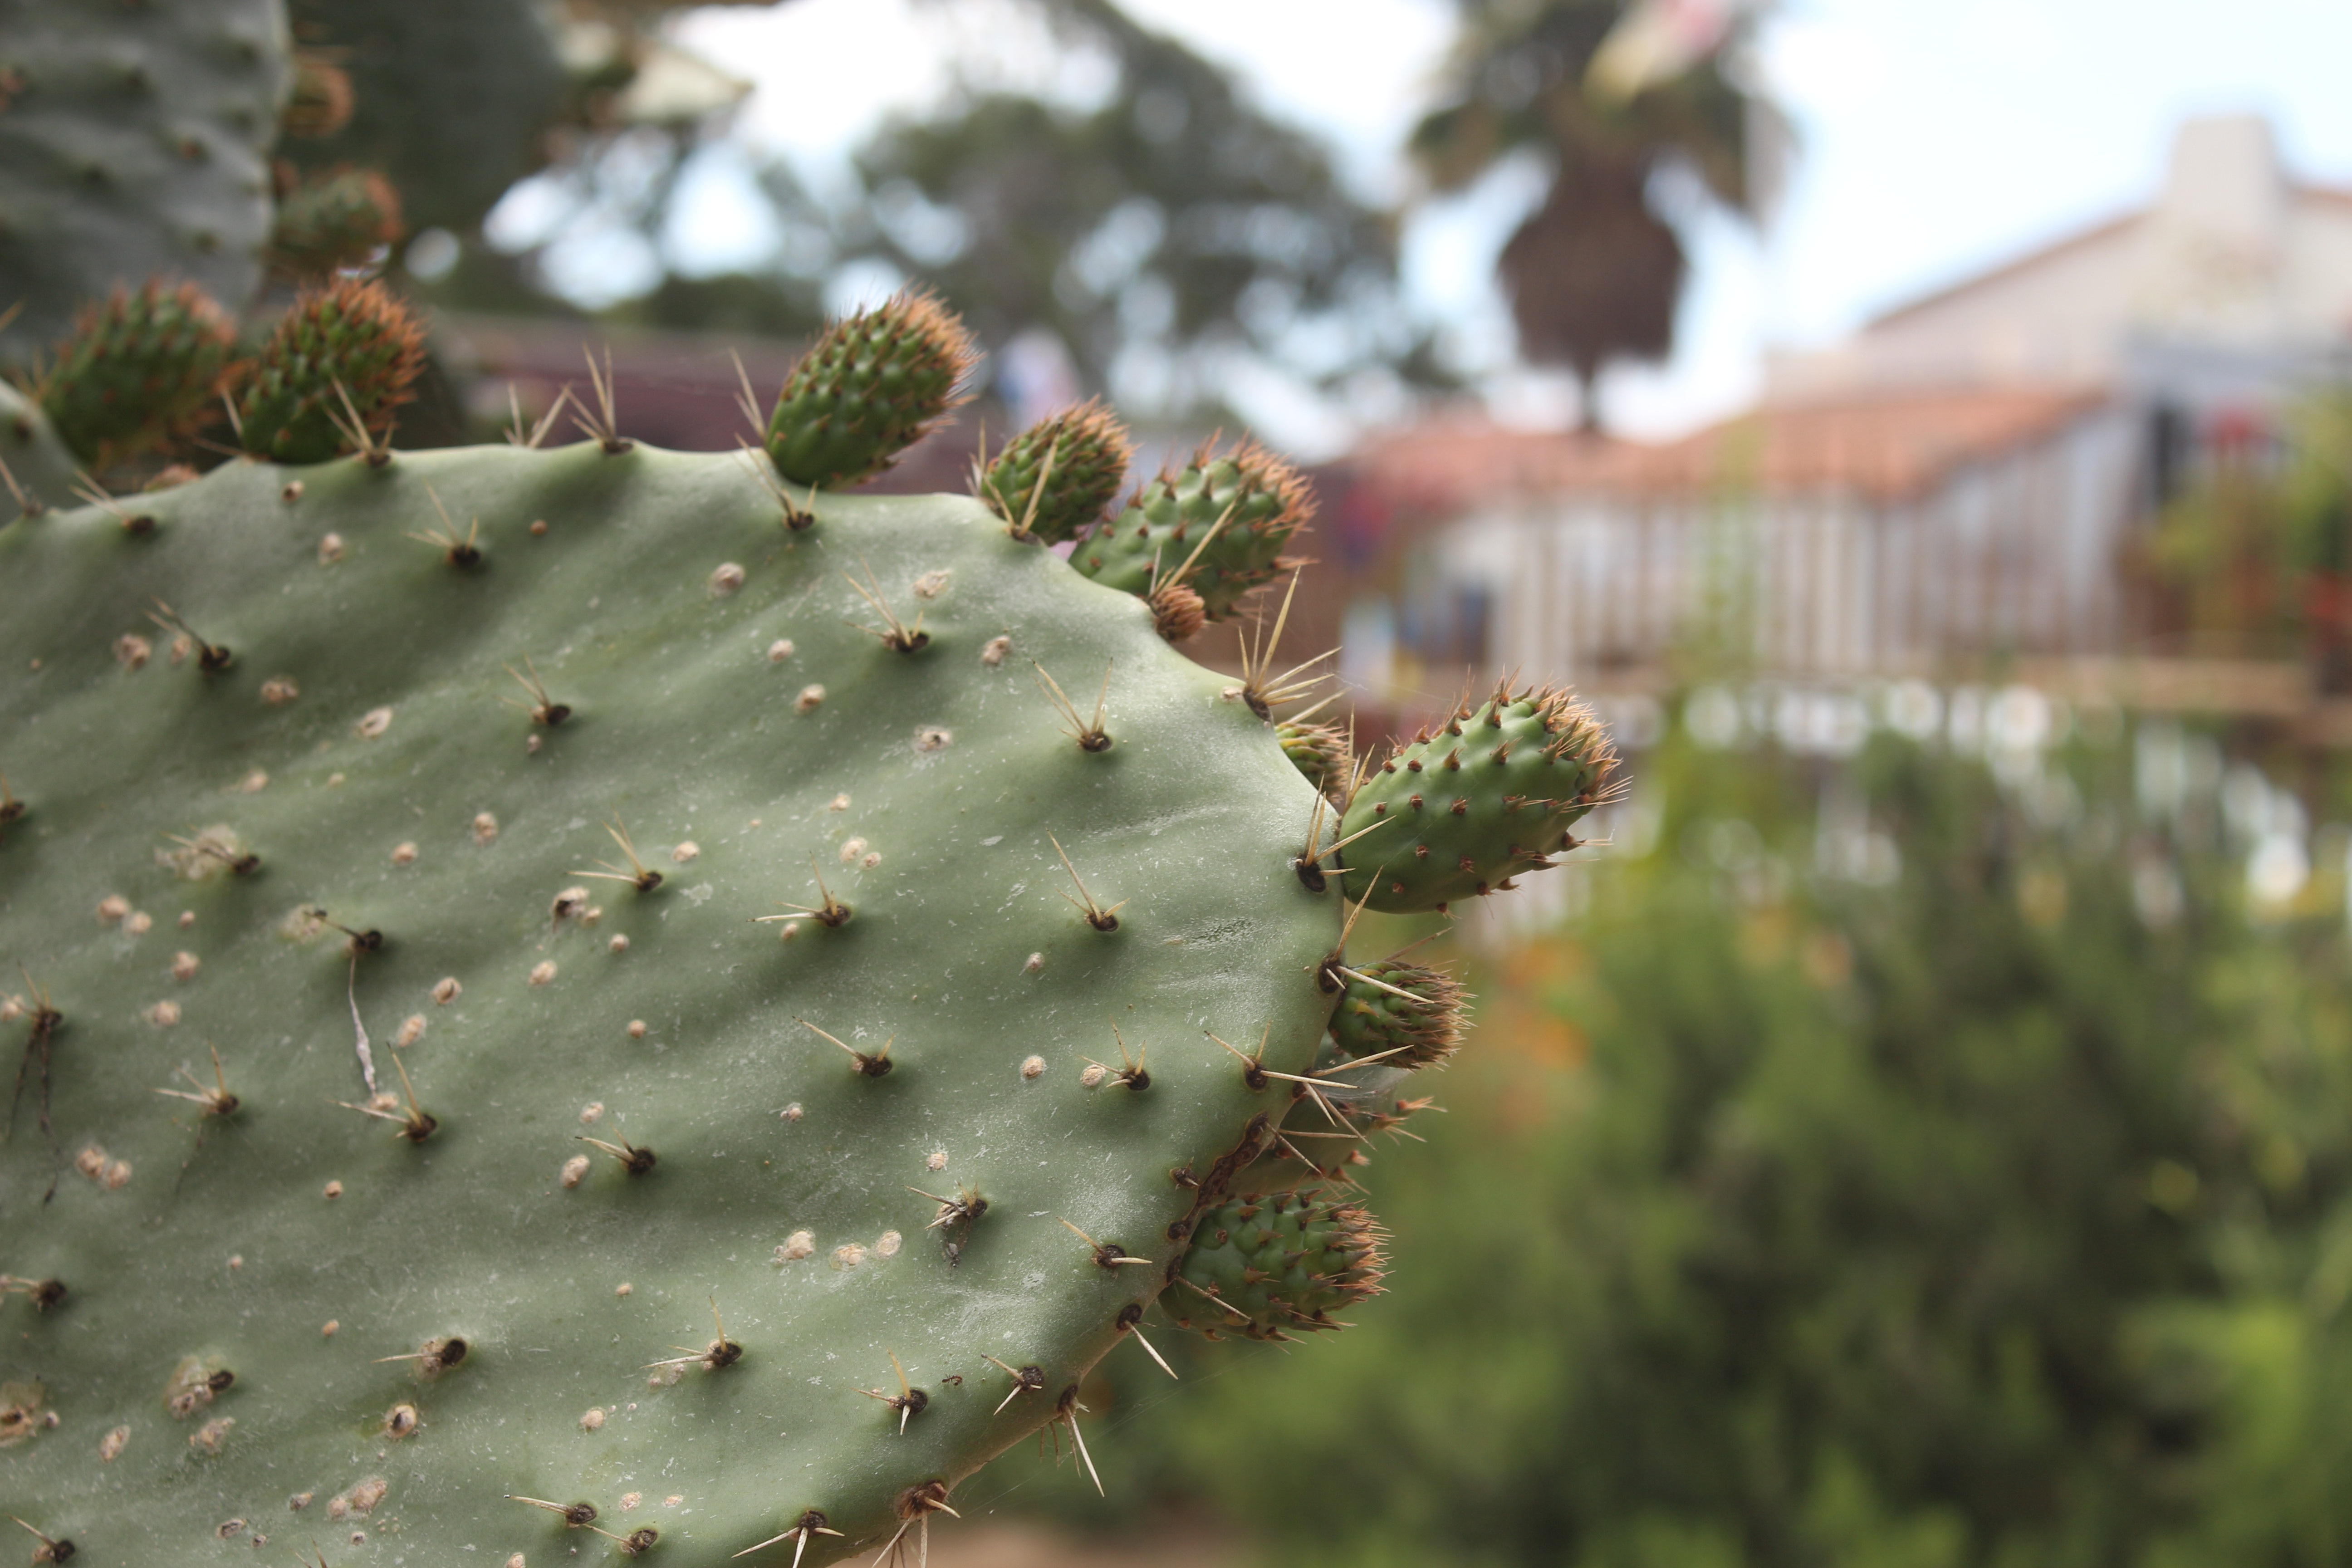
tree, nature, cactus, plant, leaf, desert, flower, thorn, green, produce, natural, botany, flora, botanical, fauna, spike, flowering plant, prickly pear, plant stem, land plant, thorns spines and prickles, hedgehog cactus, nopal, barbary fig